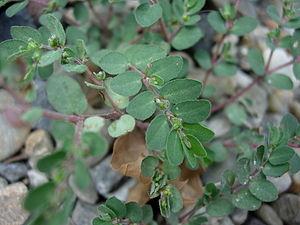
Les euphorbes, nom féminin, sont des plantes dicotylédones de la famille des Euphorbiacées. Elles possèdent des inflorescences particulières nommées cyathes, particularité que les euphorbes partagent seulement avec quelques genres voisins. Comme toutes les Euphorbiaceae, ce sont des plantes toxiques, qui possèdent un latex parfois très irritant. Il s'agit d'un genre extrêmement polymorphe, possédant des espèces aux tiges nues et plus ou moins fines et aux feuilles normalement développées et à développement rapide ; d'autres sont, à l'opposé, succulentes, similaires aux cactus, avec des feuilles souvent très réduites et possédant de puissantes épines ou non. Elles sont herbacées ou ligneuses selon les espèces.
L'euphorbe prostrée, est une espèce de plante herbacée de la famille des Euphorbiacées native d'Amérique du Sud, mais largement naturalisée à travers le globe où on la trouve habituellement le long des chemins et dans les endroits perturbés.